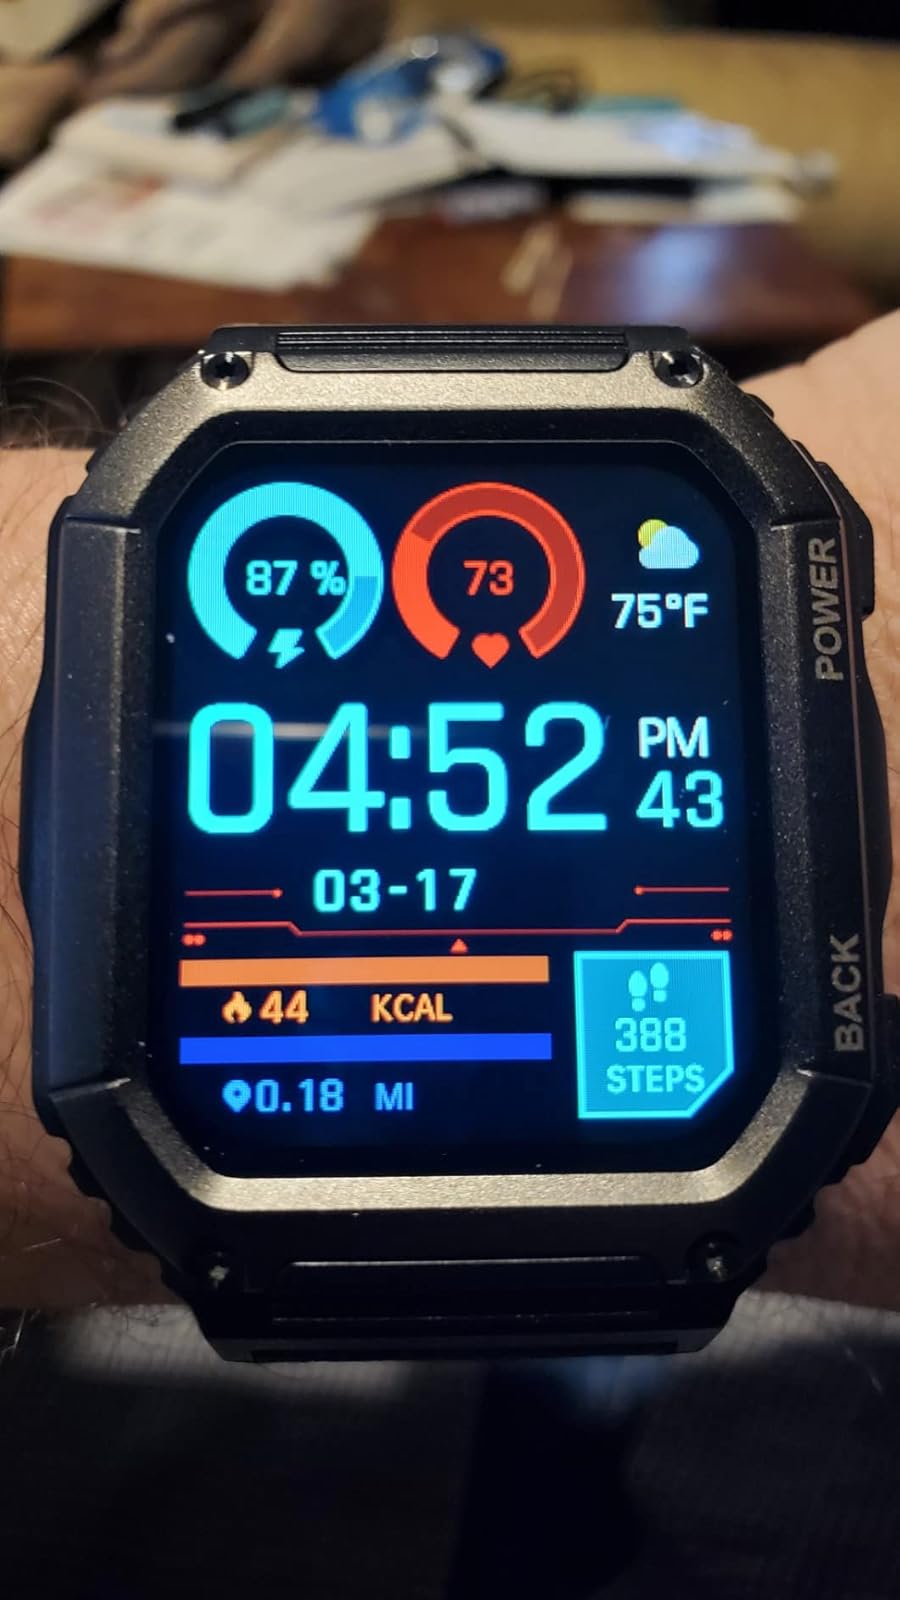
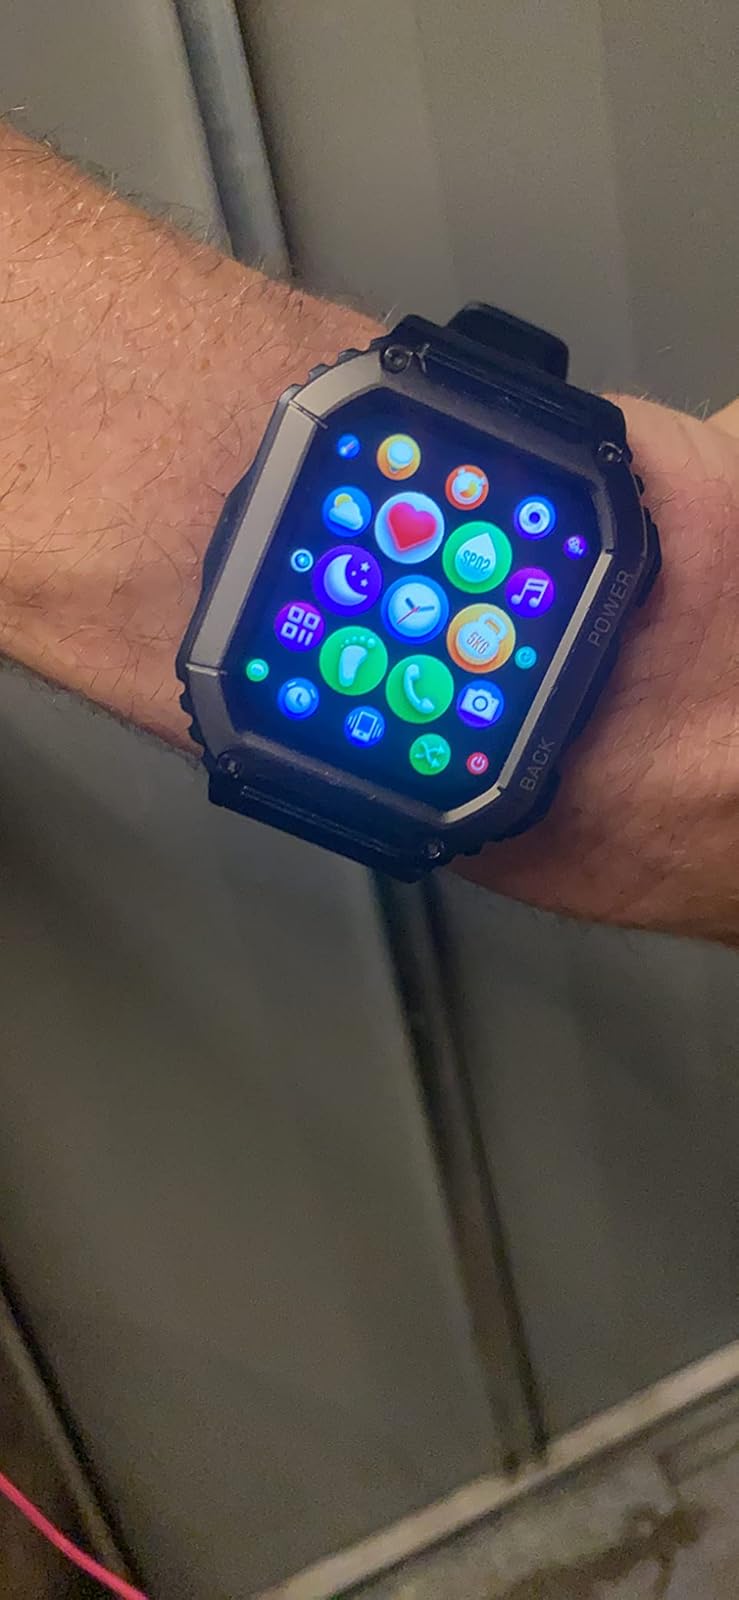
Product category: smartwatch
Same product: yes